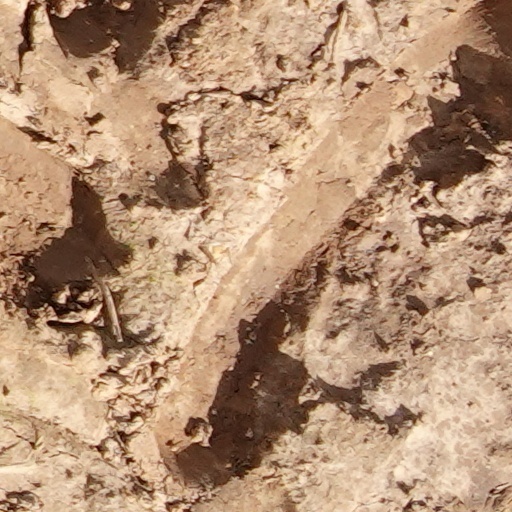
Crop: wheat